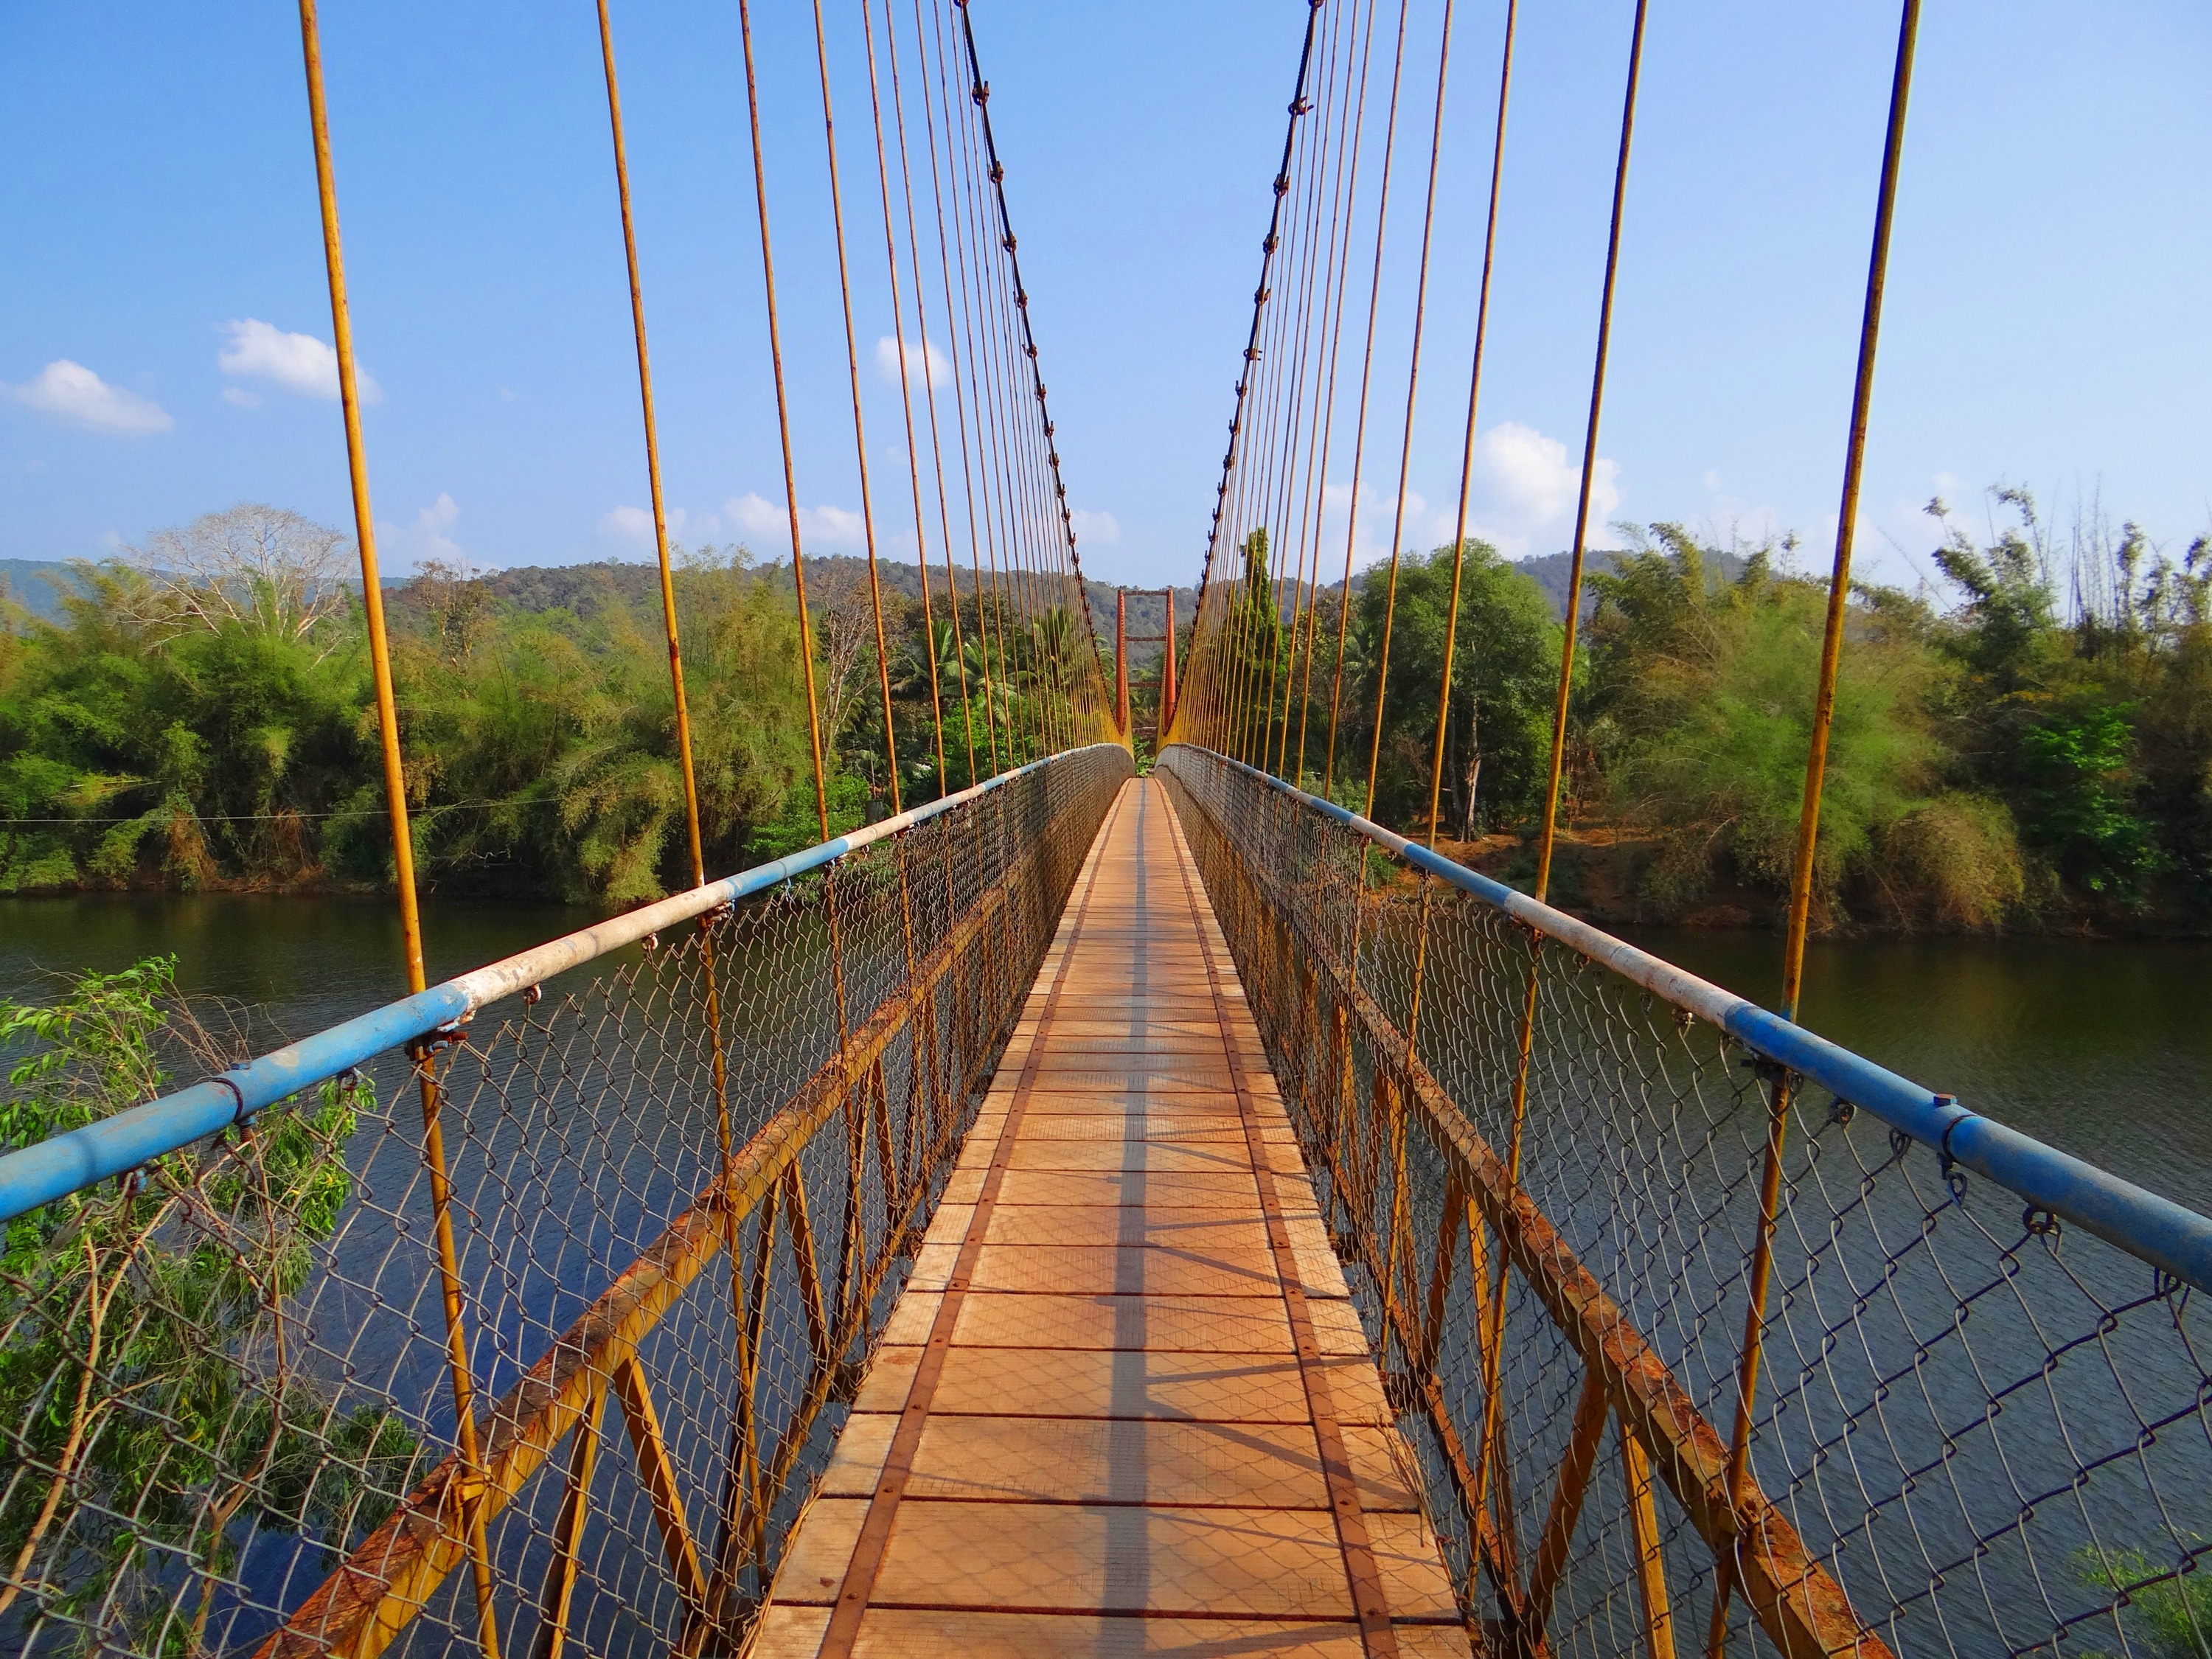
bridge, suspension bridge, rope bridge, india, karnataka, cable stayed bridge, arch bridge, truss bridge, nonbuilding structure, hanging bridge, ramanguli, gangavali river